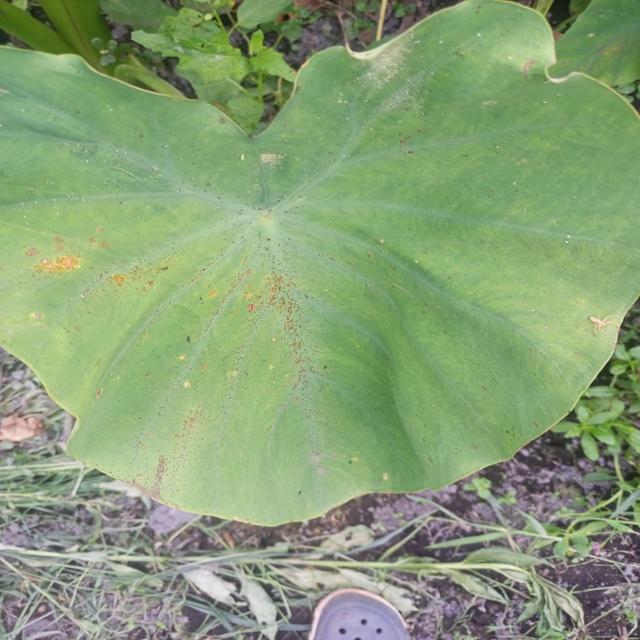
Label: Early_Blight